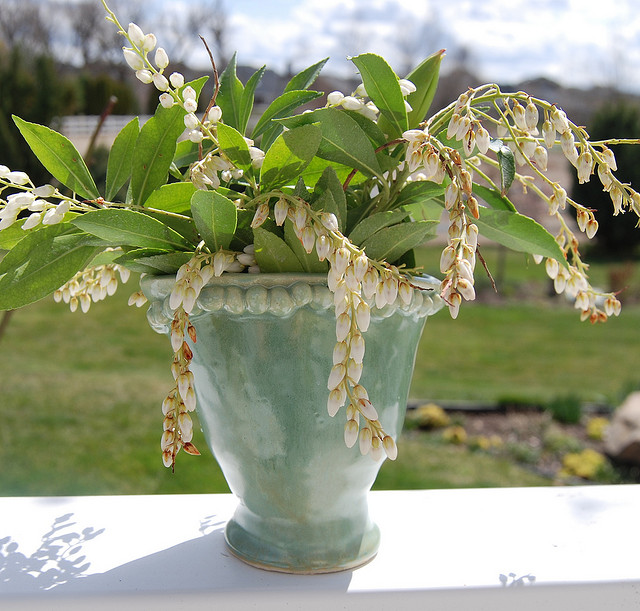
user: Given an image and a question. Answer the question in a short answer. Question: How often to these plants need to be watered? Short Answer:
assistant: daily